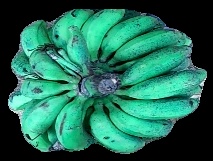
Variety: rasbale
Grade: grade3